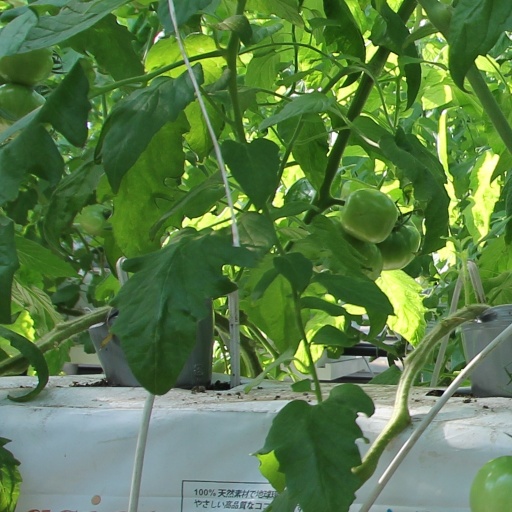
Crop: tomato